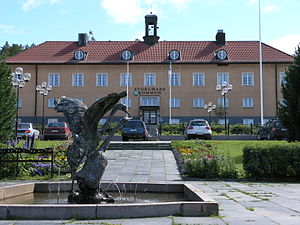
Storuman (by)
Rådhuset i Storuman
Storuman er en by der er kommunecenter i Storumans kommun i landskapet Lappland i Västerbottens län i Sverige. Storuman ligger ved ved den sydøstlige ende af søen Storuman, ikke langt fra Ume älvs udløb fra den. Europavejene E12 og E45 løber gennem byen. Storuman er også en jernbanestation på inlandsbanan – en delvis nedlagt jernbane, som dog overlever på velvilje og turist-tog i sommerhalvåret.